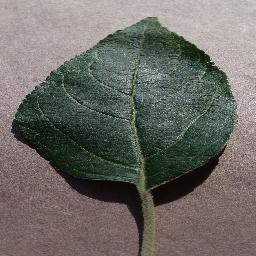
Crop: apple
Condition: healthy